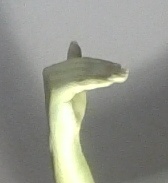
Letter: khaa